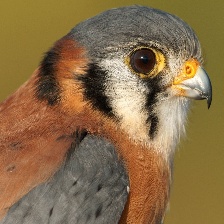
Species: AMERICAN KESTREL
Scientific name: FALCO SPARVERIUS